Nishinomiya-Kitaguchi Station

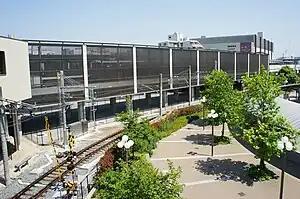
Hankyu Nishinomiya-Kitaguchi Station track 5

is a junction passenger railway station located in the city of Nishinomiya, Hyōgo Prefecture, Japan. It is operated by the private transportation company Hankyu Railway. It is one of the main stations in Nishinomiya City, with Hanshin Nishinomiya Station and JR Nishinomiya Station.